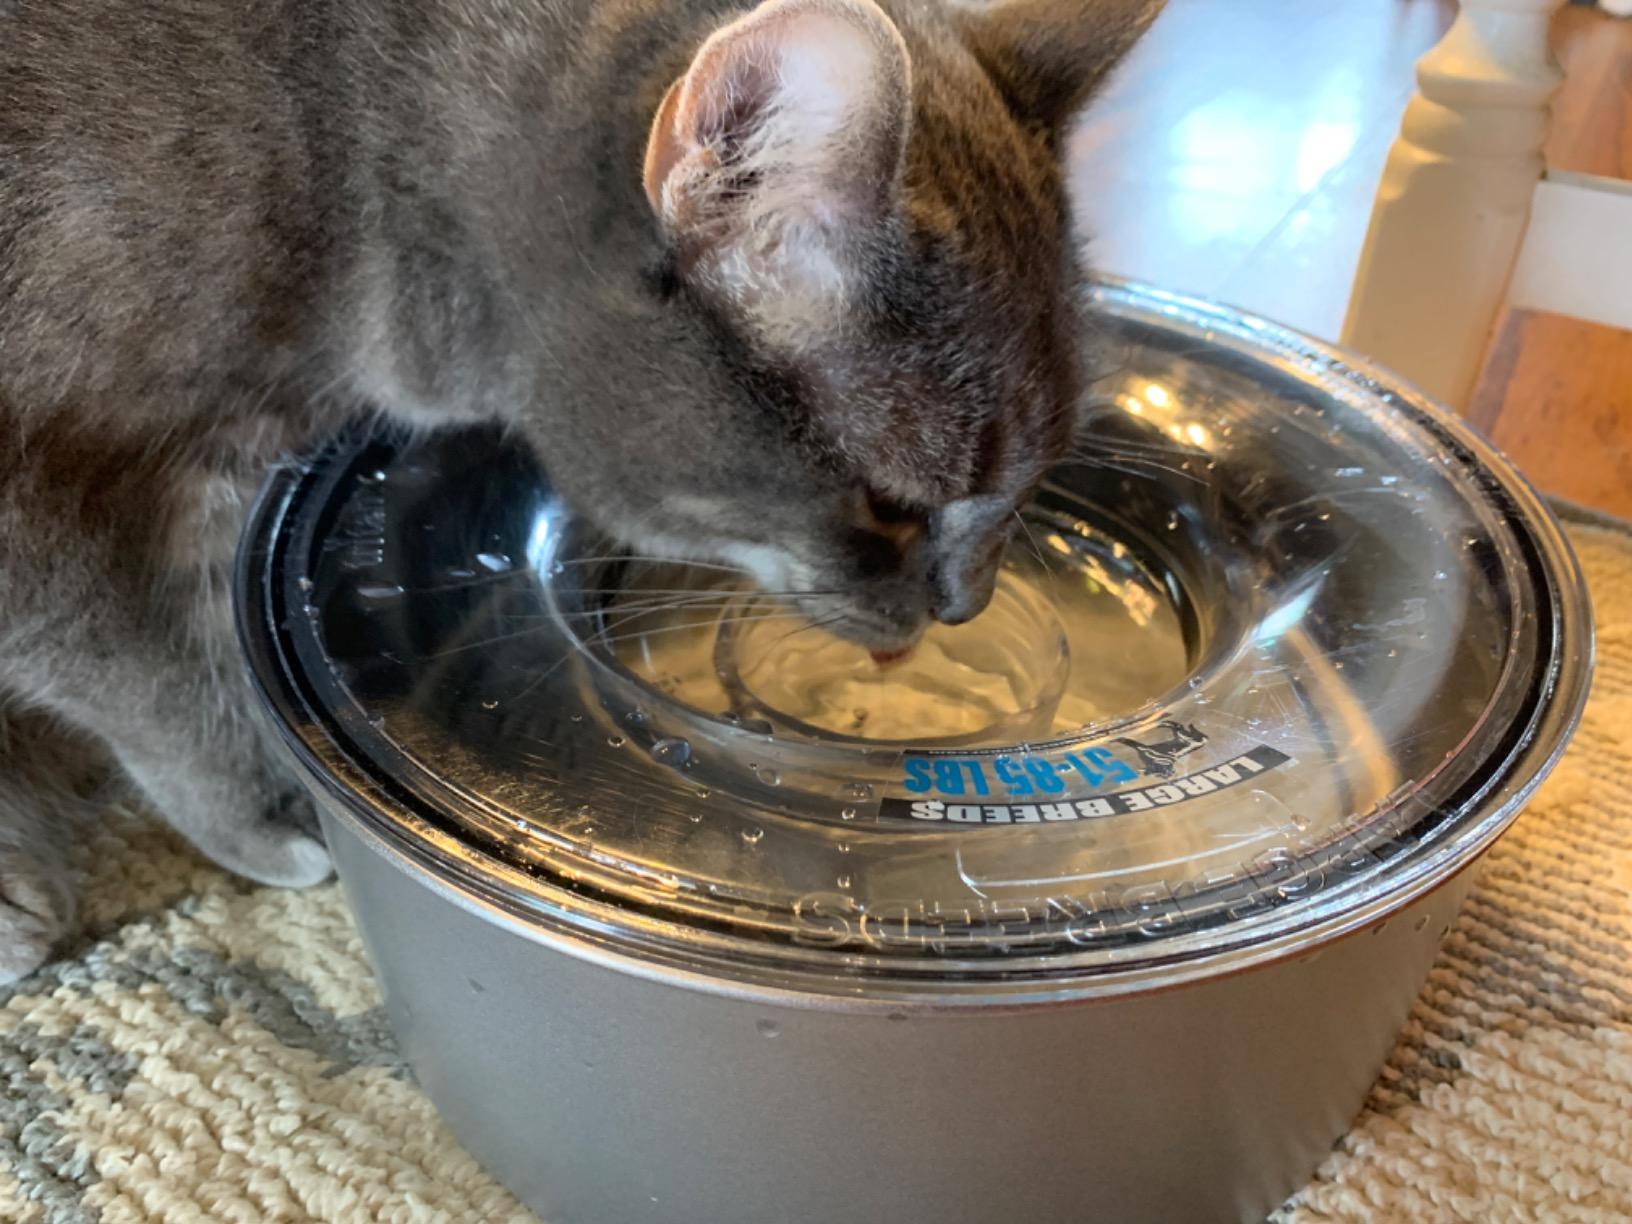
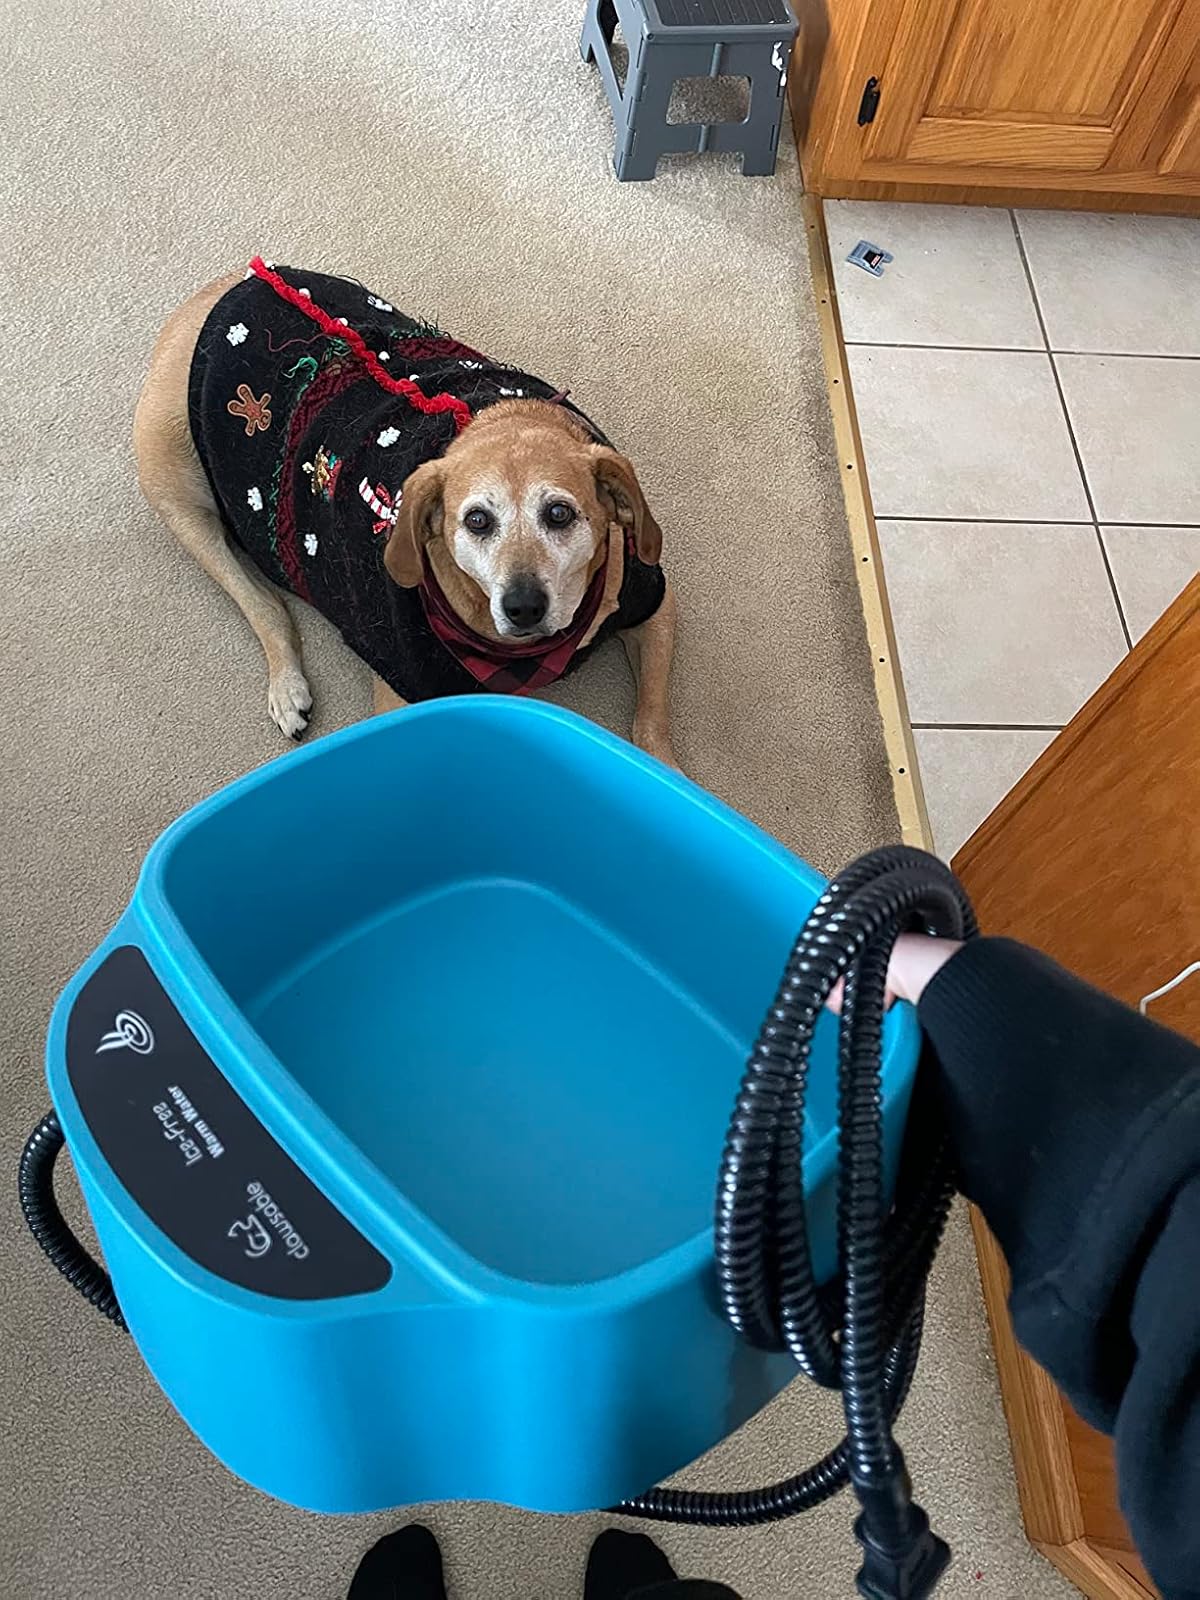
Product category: items_bowl
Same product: no